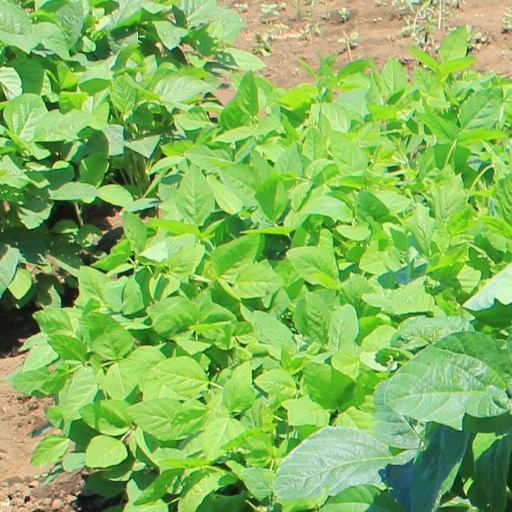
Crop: soybean